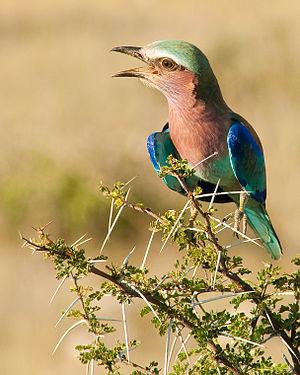
Coracias est un genre d'oiseau regroupant huit espèces appartenant à la famille des Coraciidae. Ces espèces ont pour nom normalisé rollier.